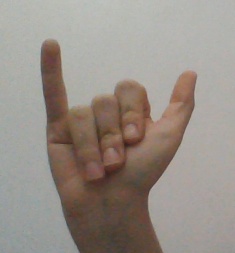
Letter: ya